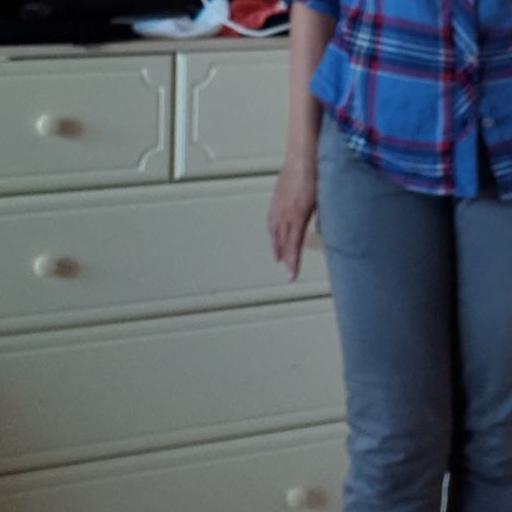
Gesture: no_gesture